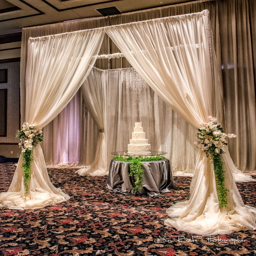
drapery and lighting are the accessories that dress your wedding reception .